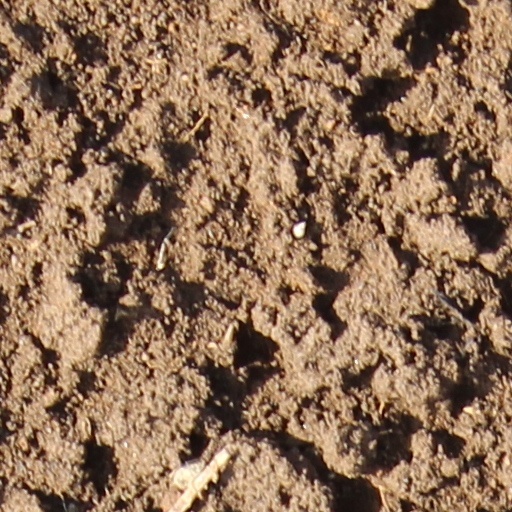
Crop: wheat